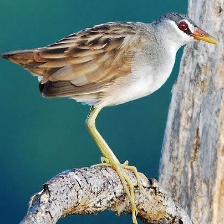
Species: WHITE BROWED CRAKE
Scientific name: AMAURORNIS CINEREA